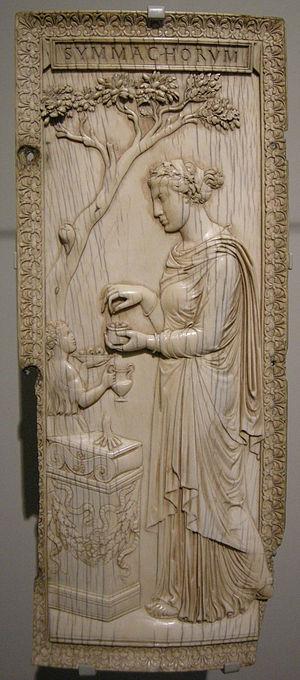
Prêtresse debout à l'autel et sous un chêne, feuillet d'un diptyque des Symmaque. Réalisé à Rome, Italie.